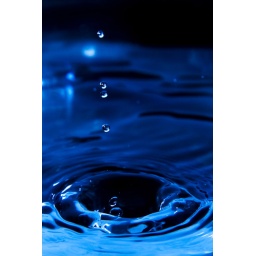
Playing around with water drops. Canon 430 EX to camera right bounced off reflective white card